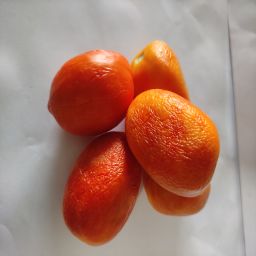
Crop: Tomato
Quality: Old